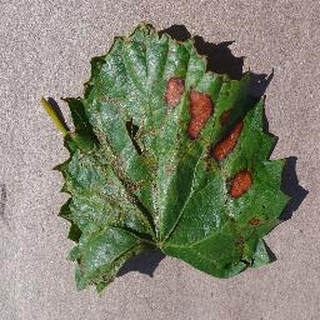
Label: grape_esca_black_measles